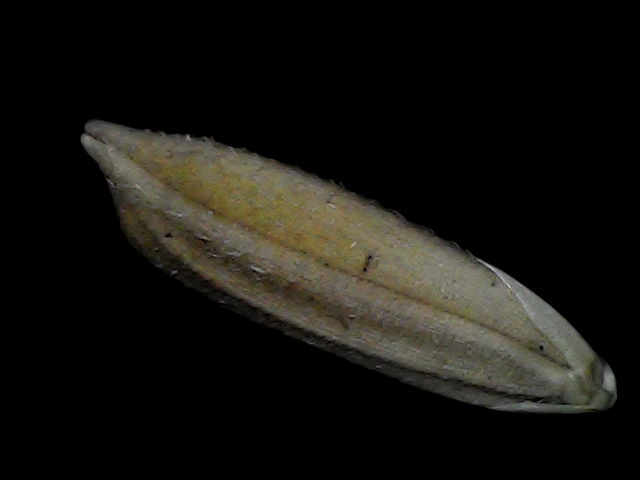
Rice variety: Bd91